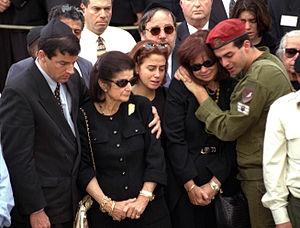
L’assassinat d'Yitzhak Rabin, Premier ministre israélien, a eu lieu le 4 novembre 1995, à 21 h 30, à la fin d'une manifestation pour la paix en soutien aux accords d'Oslo sur la place des Rois d'Israël, à Tel-Aviv. L'assassin est un terroriste ultra-nationaliste israélien nommé Yigal Amir, fermement opposé à l'initiative de paix d'Yitzhak Rabin et particulièrement à la signature des accords d'Oslo.